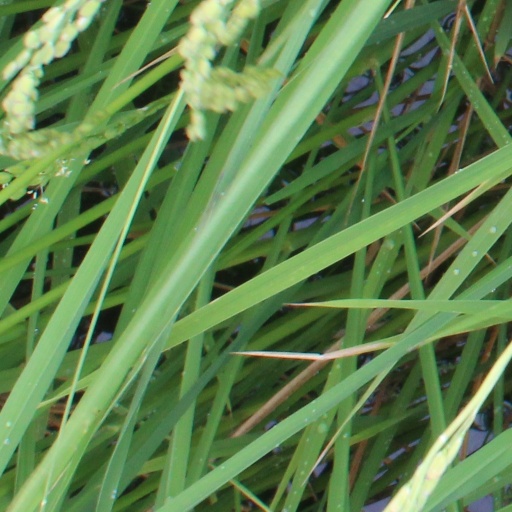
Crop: rice